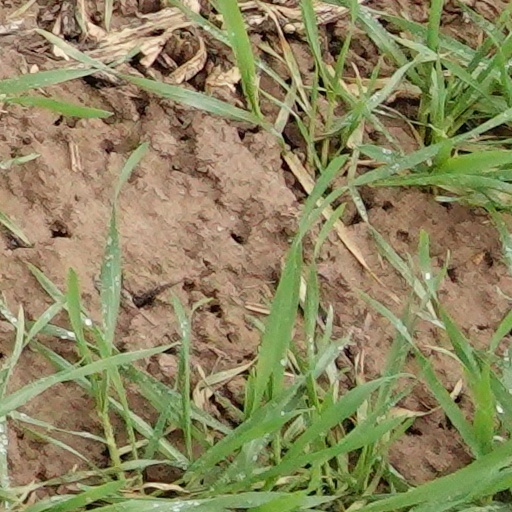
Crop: wheat